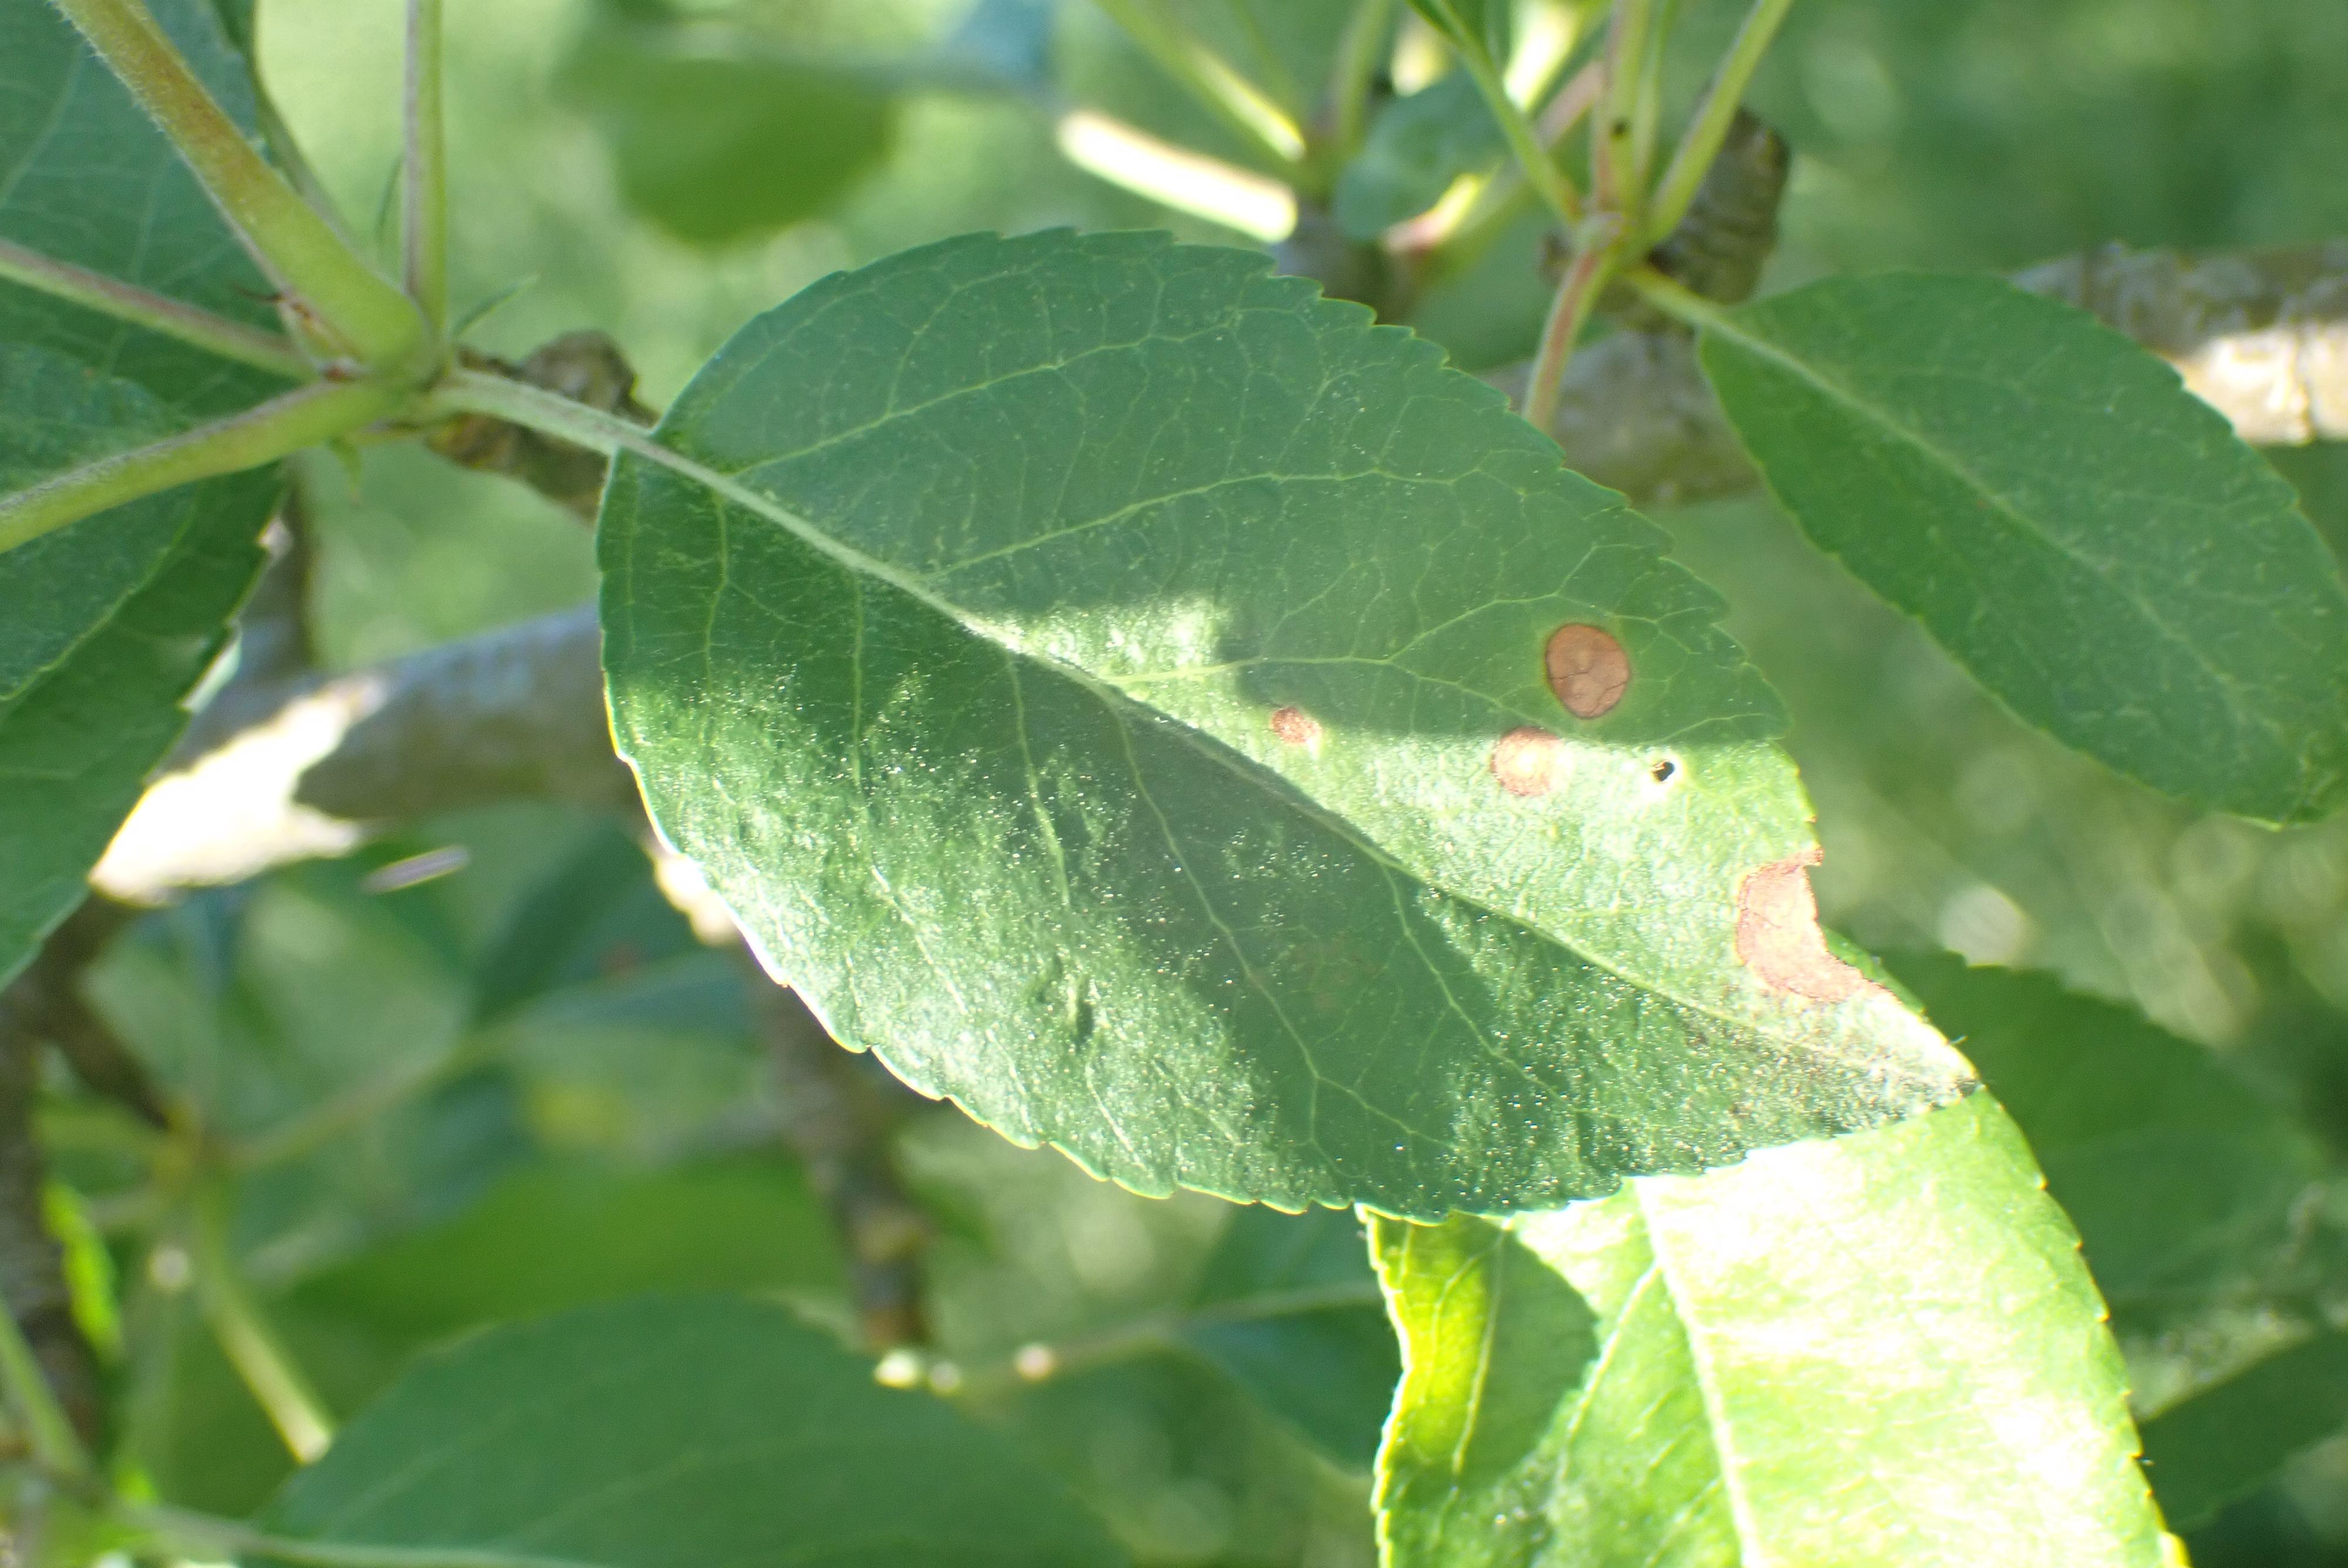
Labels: frog_eye_leaf_spot